Answer in natural language. Considering the relative positions, is Doorway (marked C) above or below black modern dresser with metallic handles (marked A)? Choose between the following options: above or below
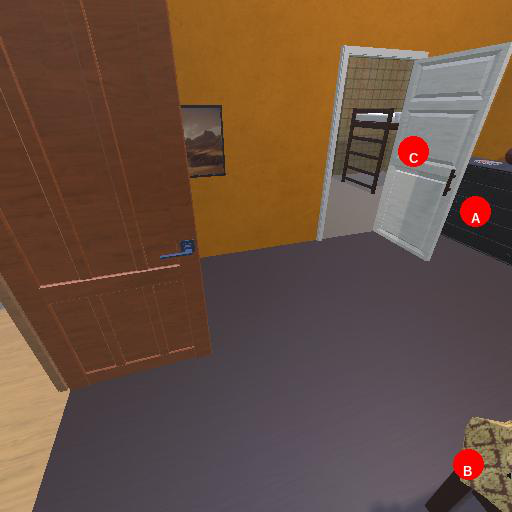
<answer>above</answer>